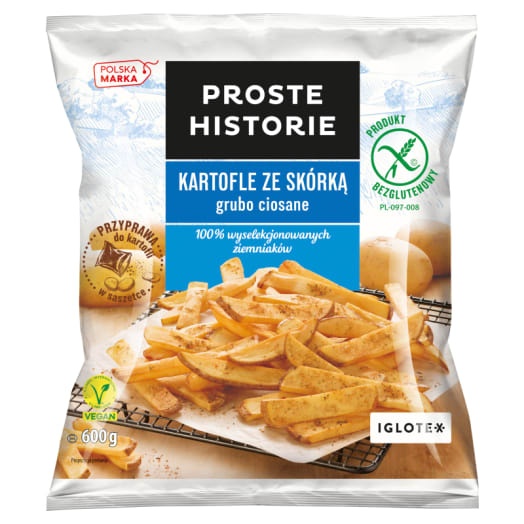
PROSTE HISTORIE Kartofle ze skórką grubo ciosane
Polskie kartofle grubo ciosane w stylu “steakhouse”, ale z pożywną skórką! Podsmażane wyłącznie na oleju słonecznikowym, z dołączonymi do każdego opakowania aromatycznymi przyprawami w osobnej saszetce. Kartofle idealne dla wszystkich kochających smak ziemniaka ze skórką, poszukujących niebanalnych przekąsek ziemniaczanych oraz wielbicieli chrupiących dodatków do dań obiadowych!
Category: Food, Beverages & Tobacco > Food Items > Prepared Foods > Prepared Appetizers & Side Dishes